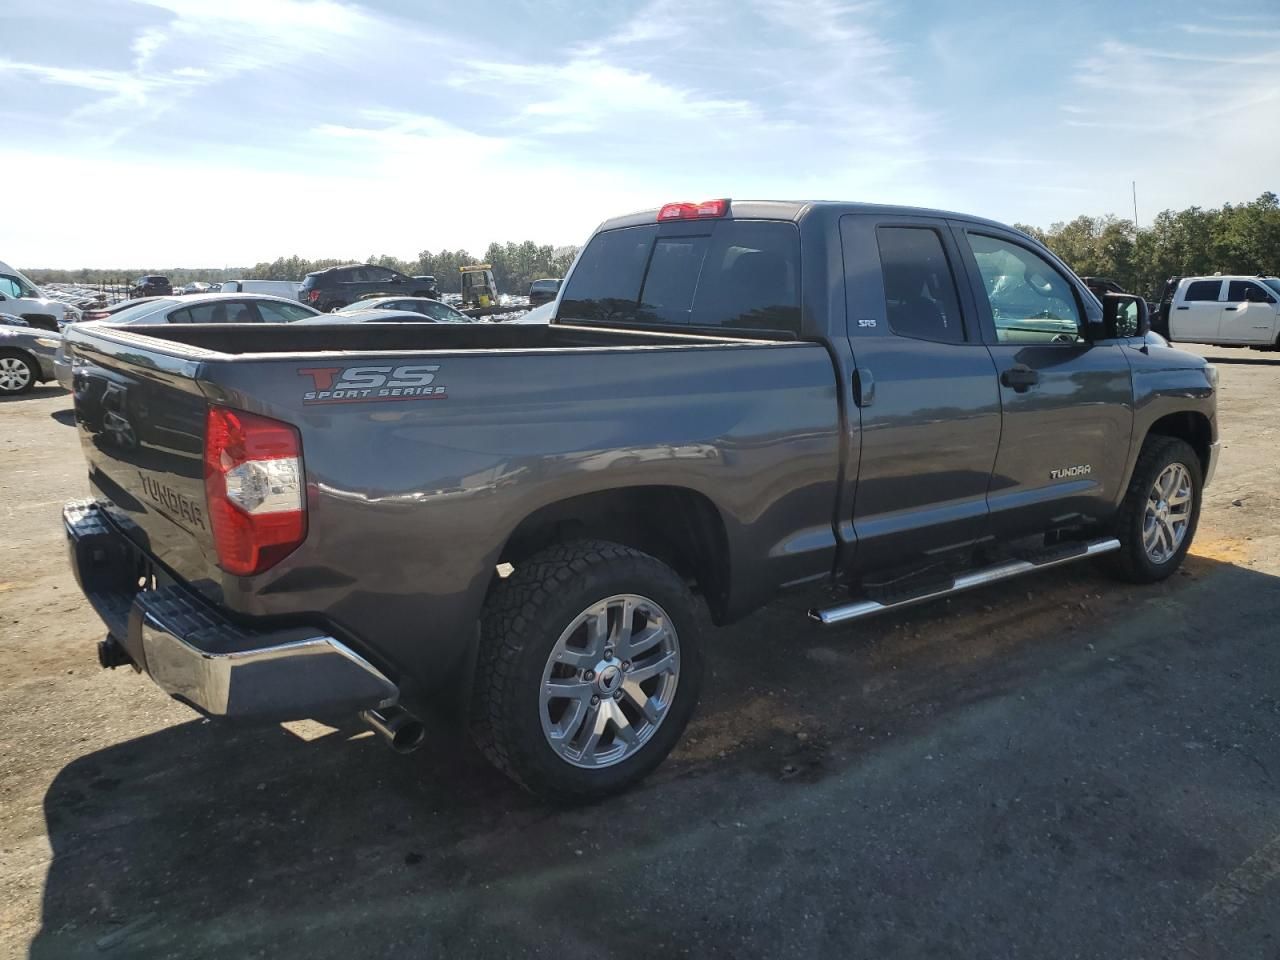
Aucun dommage détecté.
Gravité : aucun